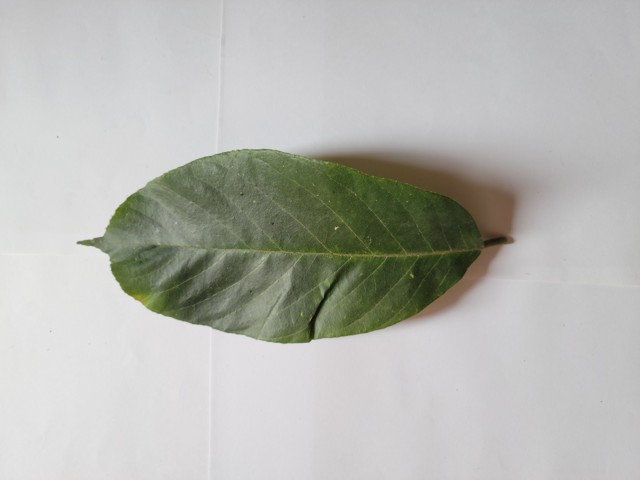
Plant: chapalish